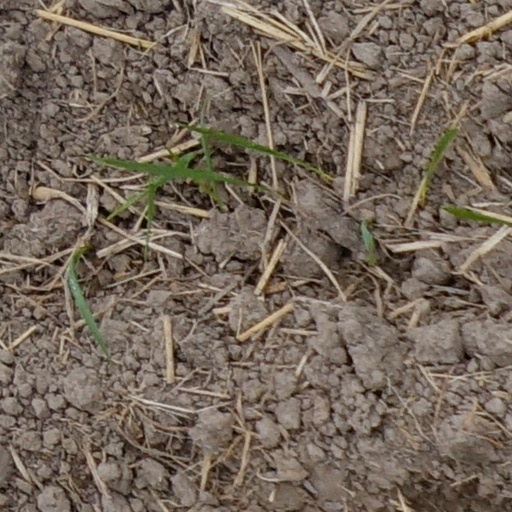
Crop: wheat